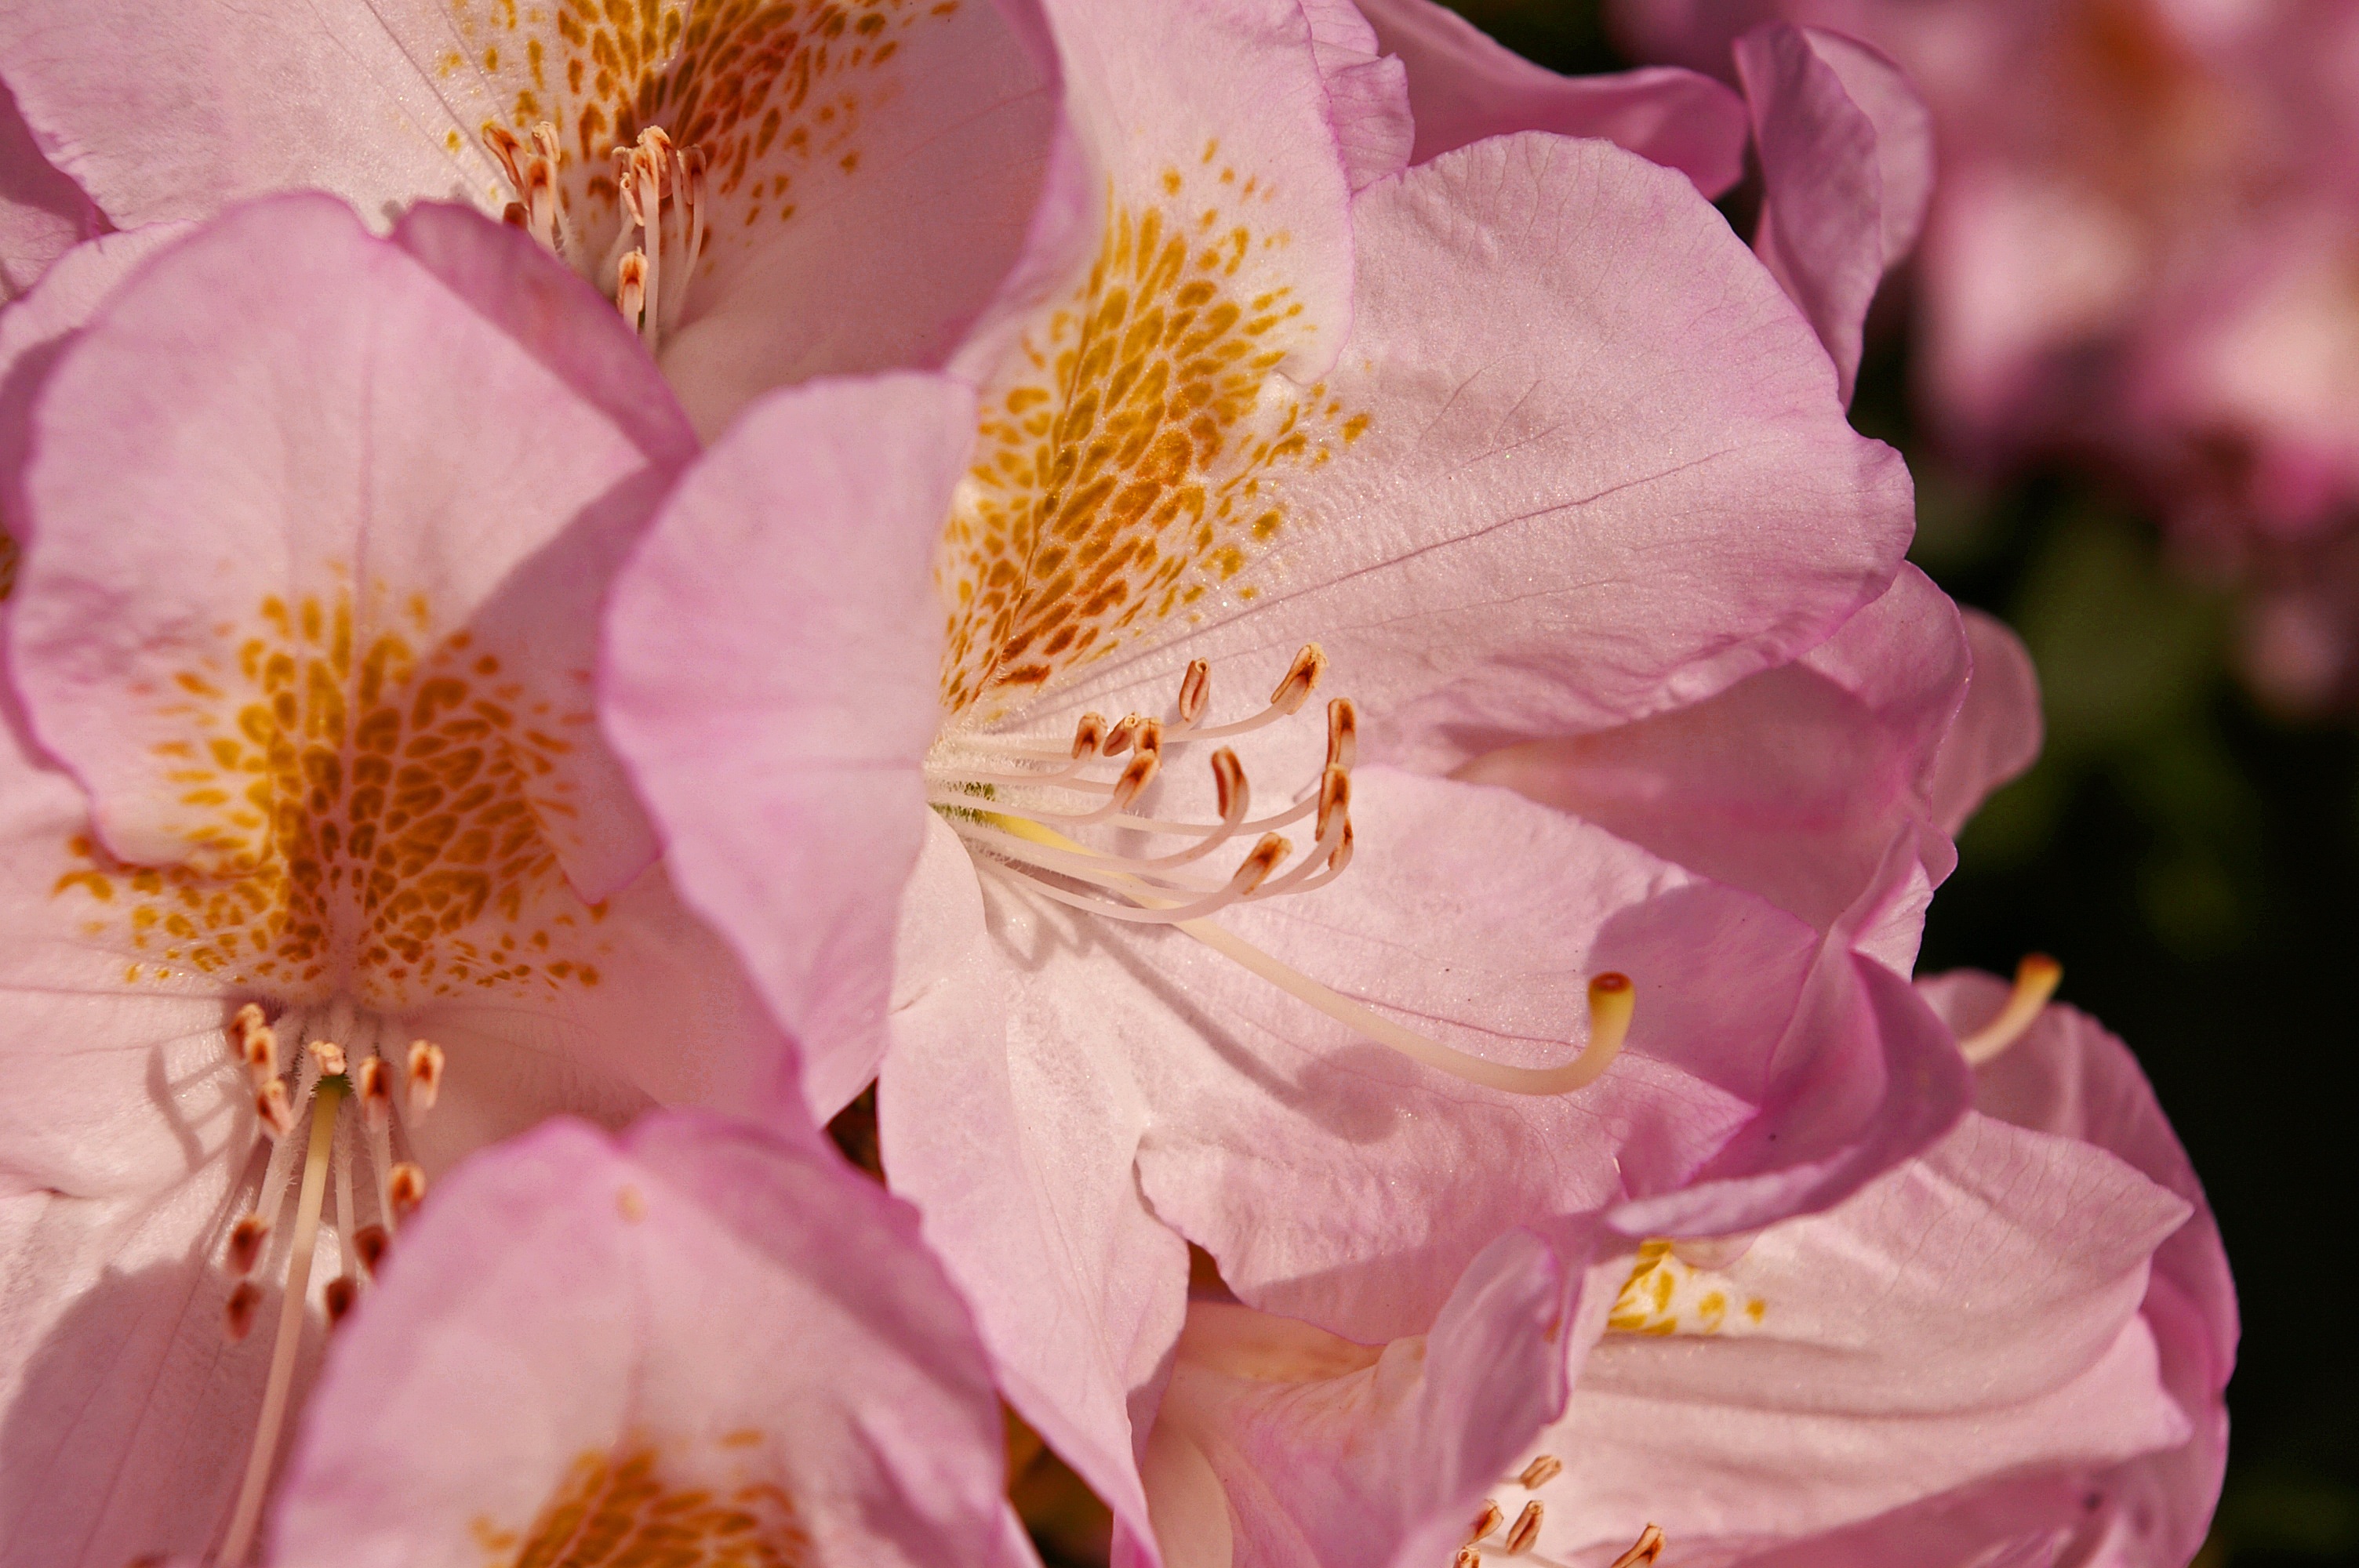
landscape, nature, blossom, plant, flower, petal, bloom, spring, park, romantic, botany, garden, pink, japan, close, flora, flowers, japanese garden, close up, background image, japanese, bed, shrub, rhododendron, gardens, macro photography, flowering plant, stone garden, land plant